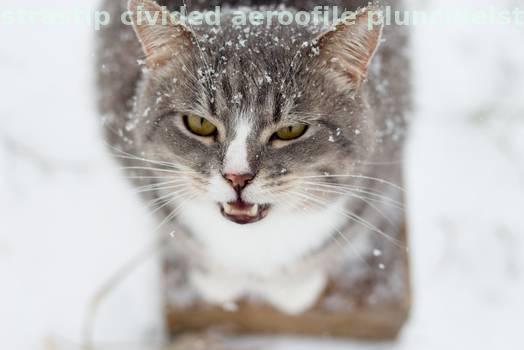
Label: Watermark